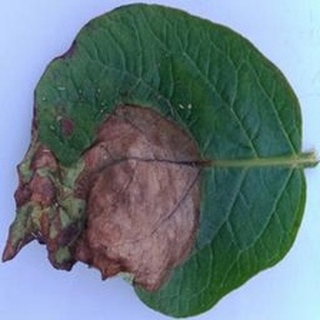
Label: potato_late_blight